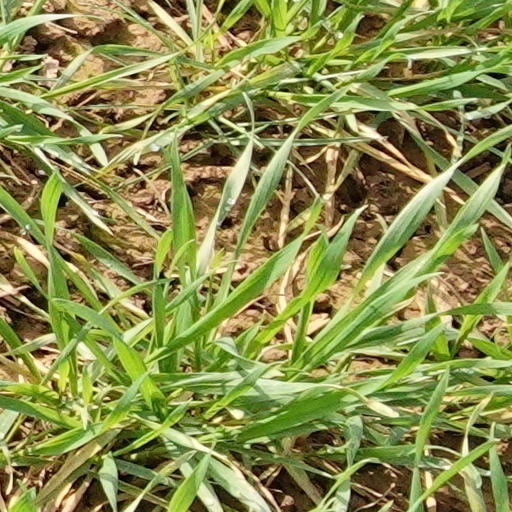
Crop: wheat